Logan Circle (Washington, D.C.)

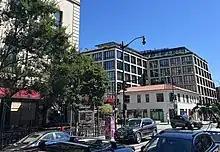
Intersection of 14th St and R St.

During the 2000s, the area gentrified and housing costs sharply increased after derelict buildings were torn down or remodeled. The commercial corridors along 14th and P streets attracted significant revitalization. They now feature a variety of retailers, restaurants, art galleries, live theater, and nightlife venue gay bars catering to the neighborhood's booming LGBT population.